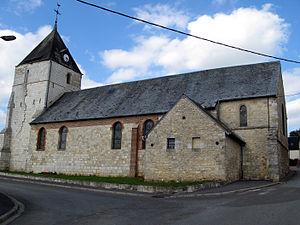
L'église Saint-Jean-Baptiste de Martigny est une église située à Martigny, en France.
La paroisse Notre Dame de Thiérache est une circonscription administrative de l'église catholique de France, subdivision du diocèse de Soissons, Laon et Saint-Quentin.
Martigny est une commune française, située en Thiérache, dans le département de l'Aisne en région Hauts-de-France.